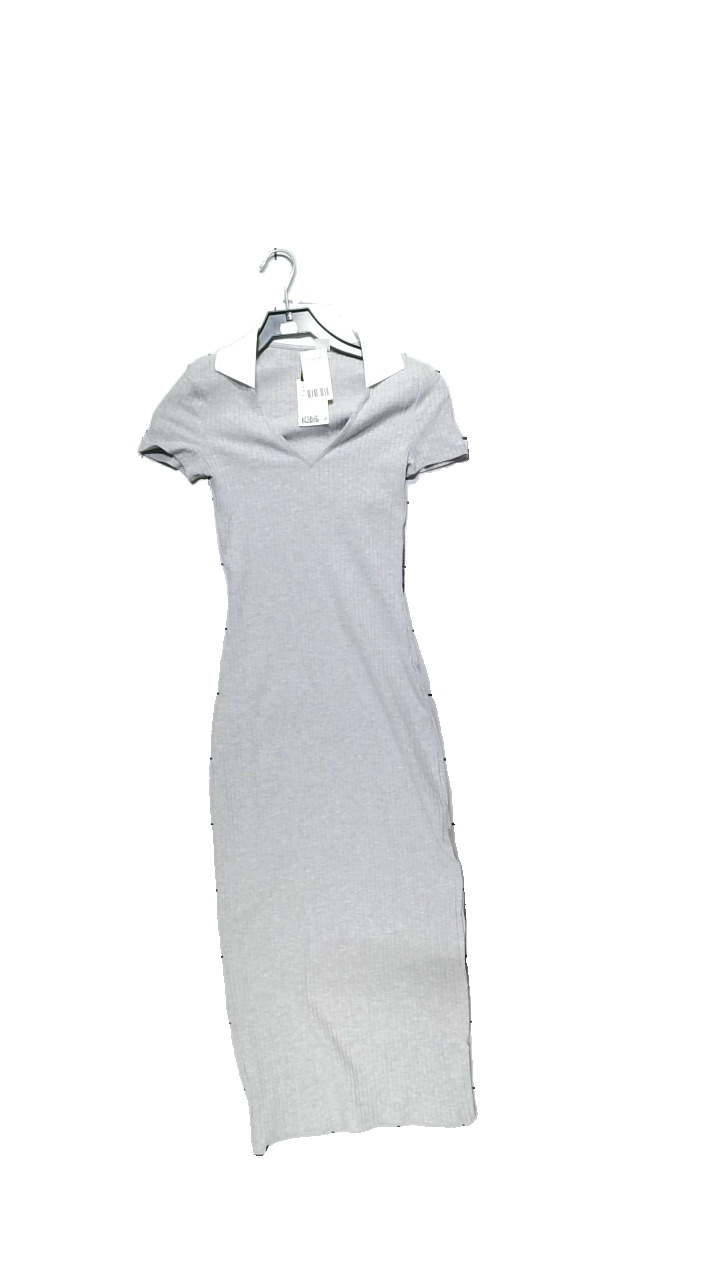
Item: Dress (Ladies)
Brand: H&m
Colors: Grey
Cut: Regular
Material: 55% Bomull 39% Polyester 6% Elastane
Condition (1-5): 5
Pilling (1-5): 5
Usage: Reuse
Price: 50-100